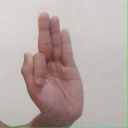
अक्षर: फ